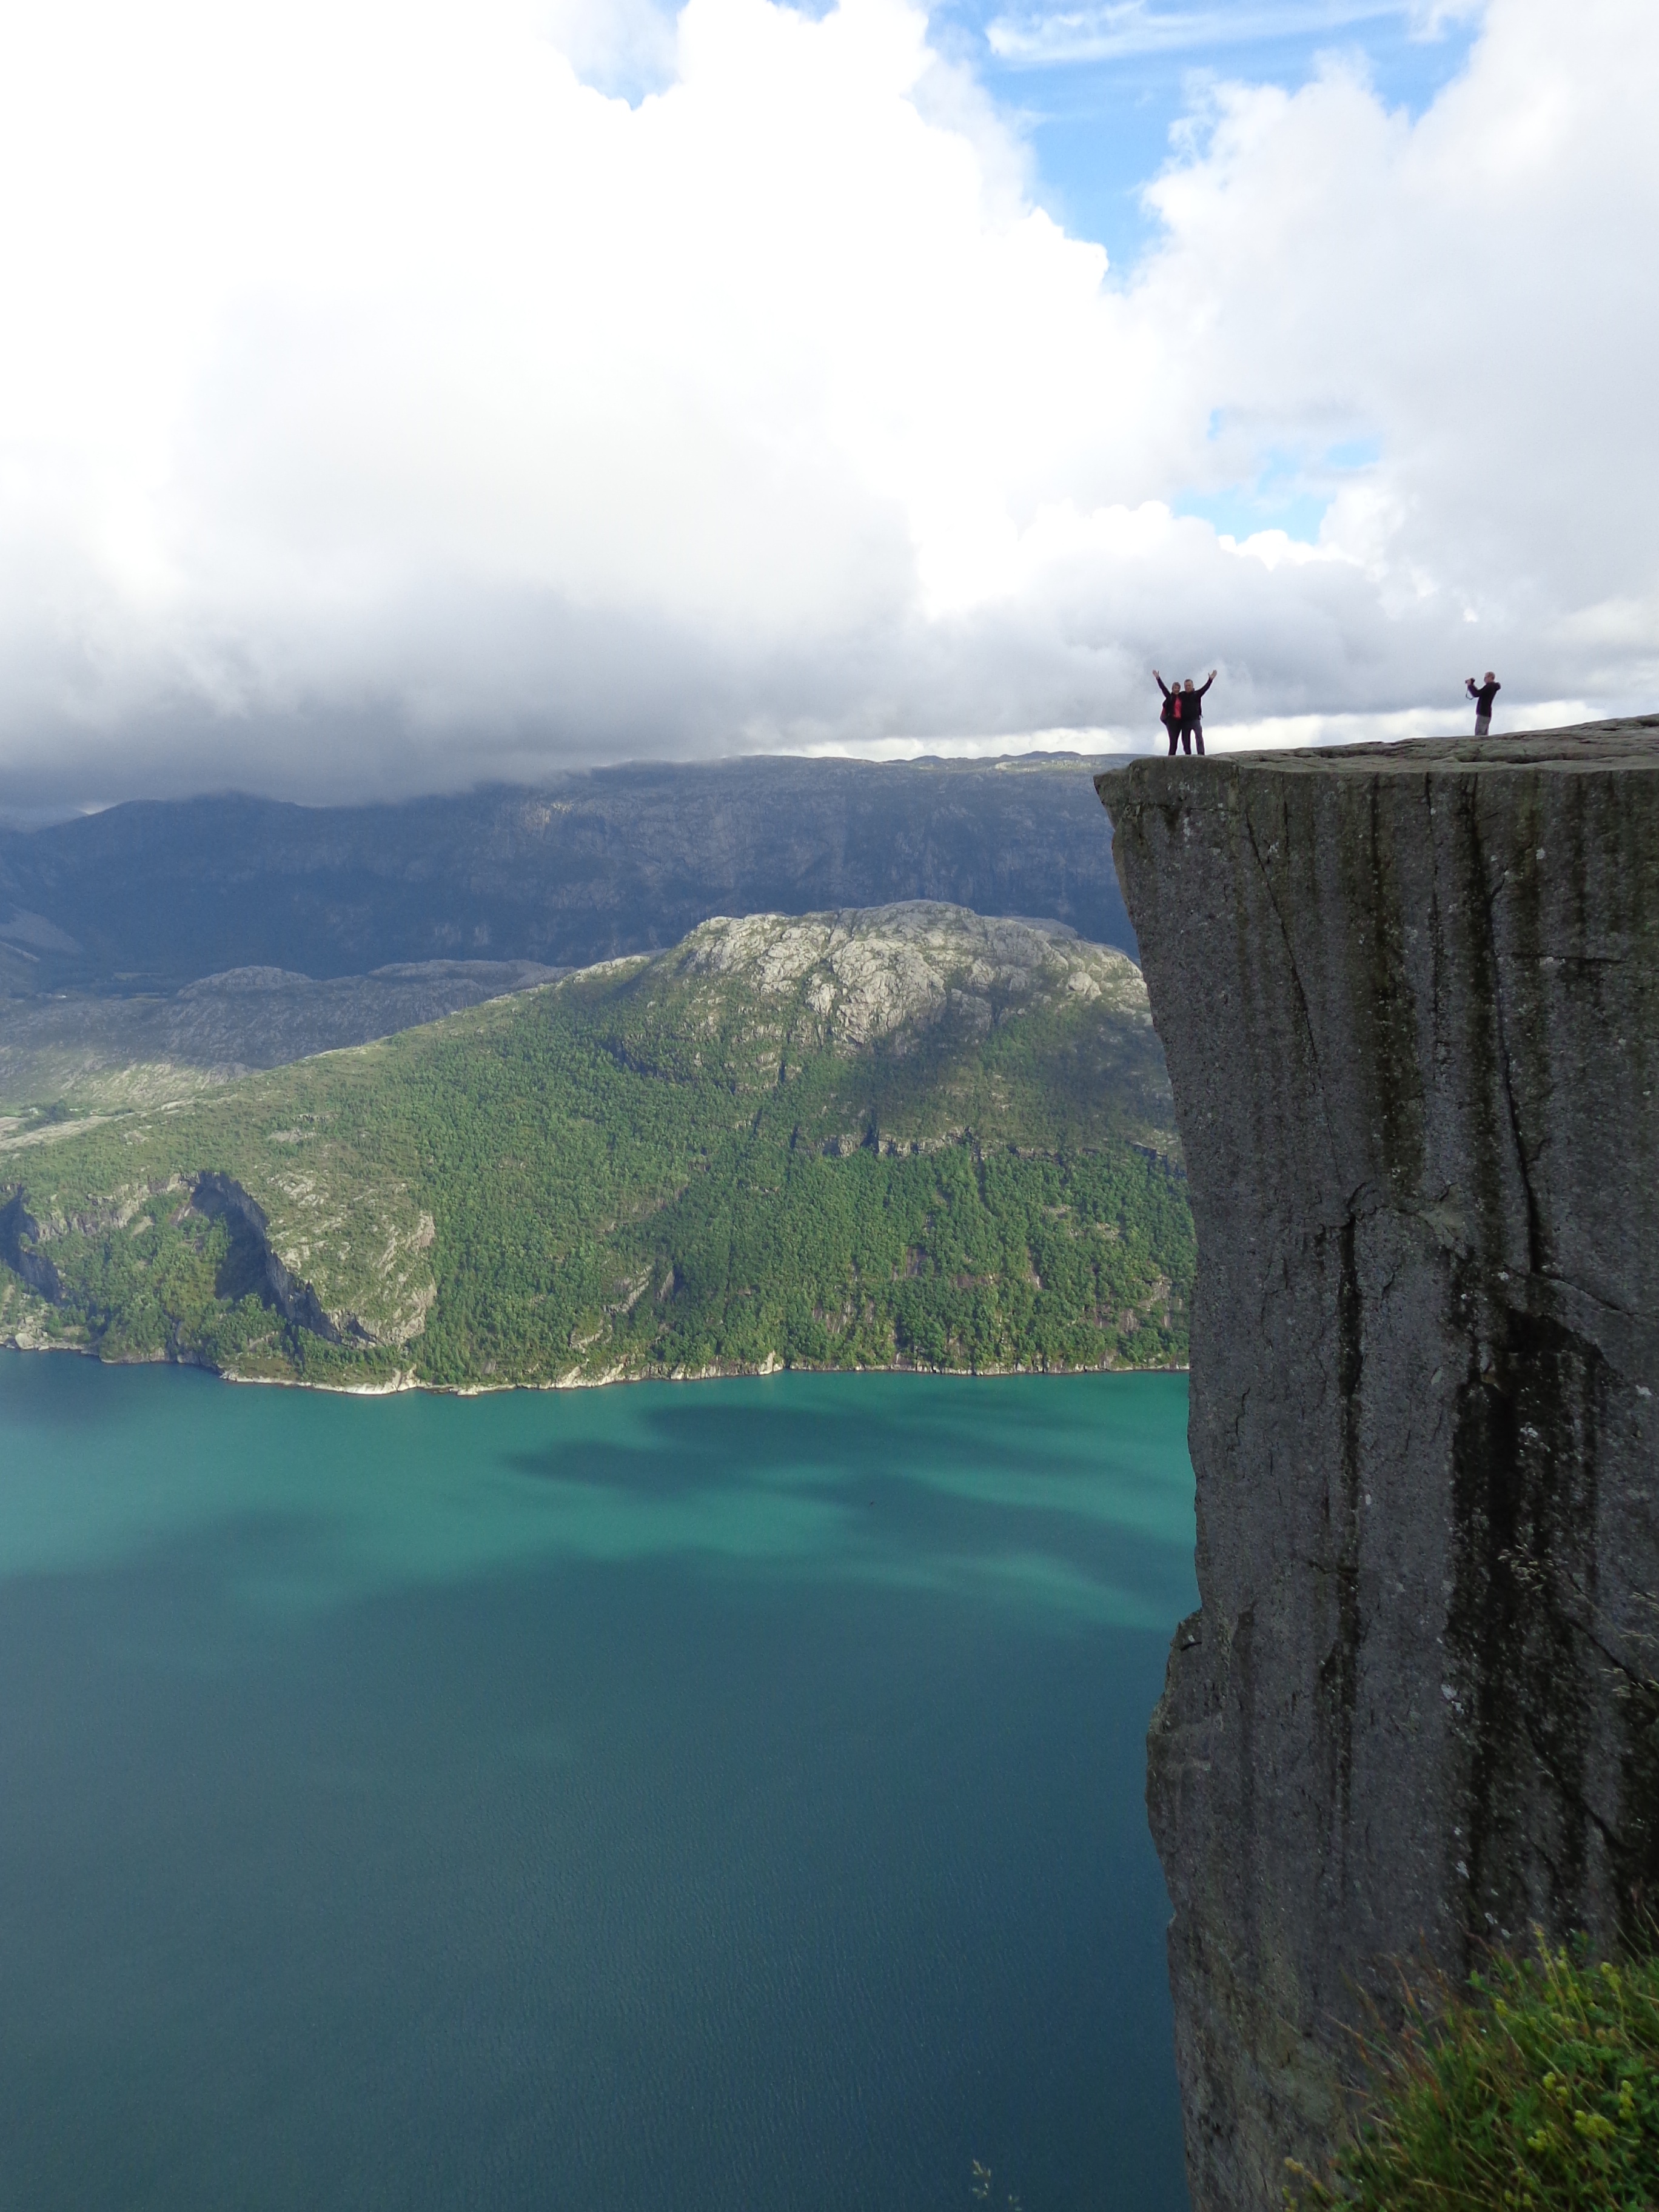
sea, coast, water, ocean, mountain, lake, vacation, cliff, bay, fjord, reservoir, terrain, body of water, loch, cape